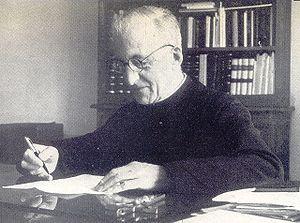
Jean-Baptiste Janssens, né le 22 décembre 1889 à Malines et décédé le 5 octobre 1964 à Rome, est un prêtre jésuite belge, théologien et canoniste, qui fut élu en 1946 27ᵉ supérieur général de la Compagnie de Jésus.